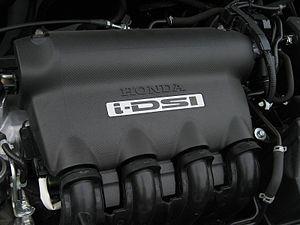
L13A moteur i-DSI sur les Honda Fit 1.3A (DBA-GD1). Español: L13A motor i-DSI sobre el Honda Fit 1.3A (DBA-GD1).